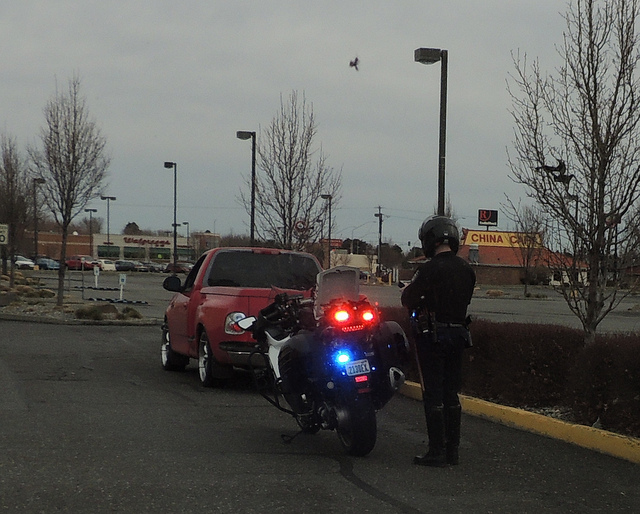
A motorcycle cop has pulled over a red truck.

motorcycle officer writing a citation for a driver in a truck.

A motor cycle cop pulling over a red truck.